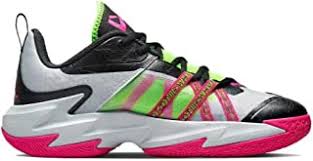
Label: Sneaker